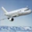
Label: airplane